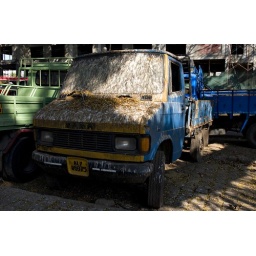
A sign that this truck hasn't moved in a while, the danger of parking under trees..lol!!Fort Kochi, Kerala India